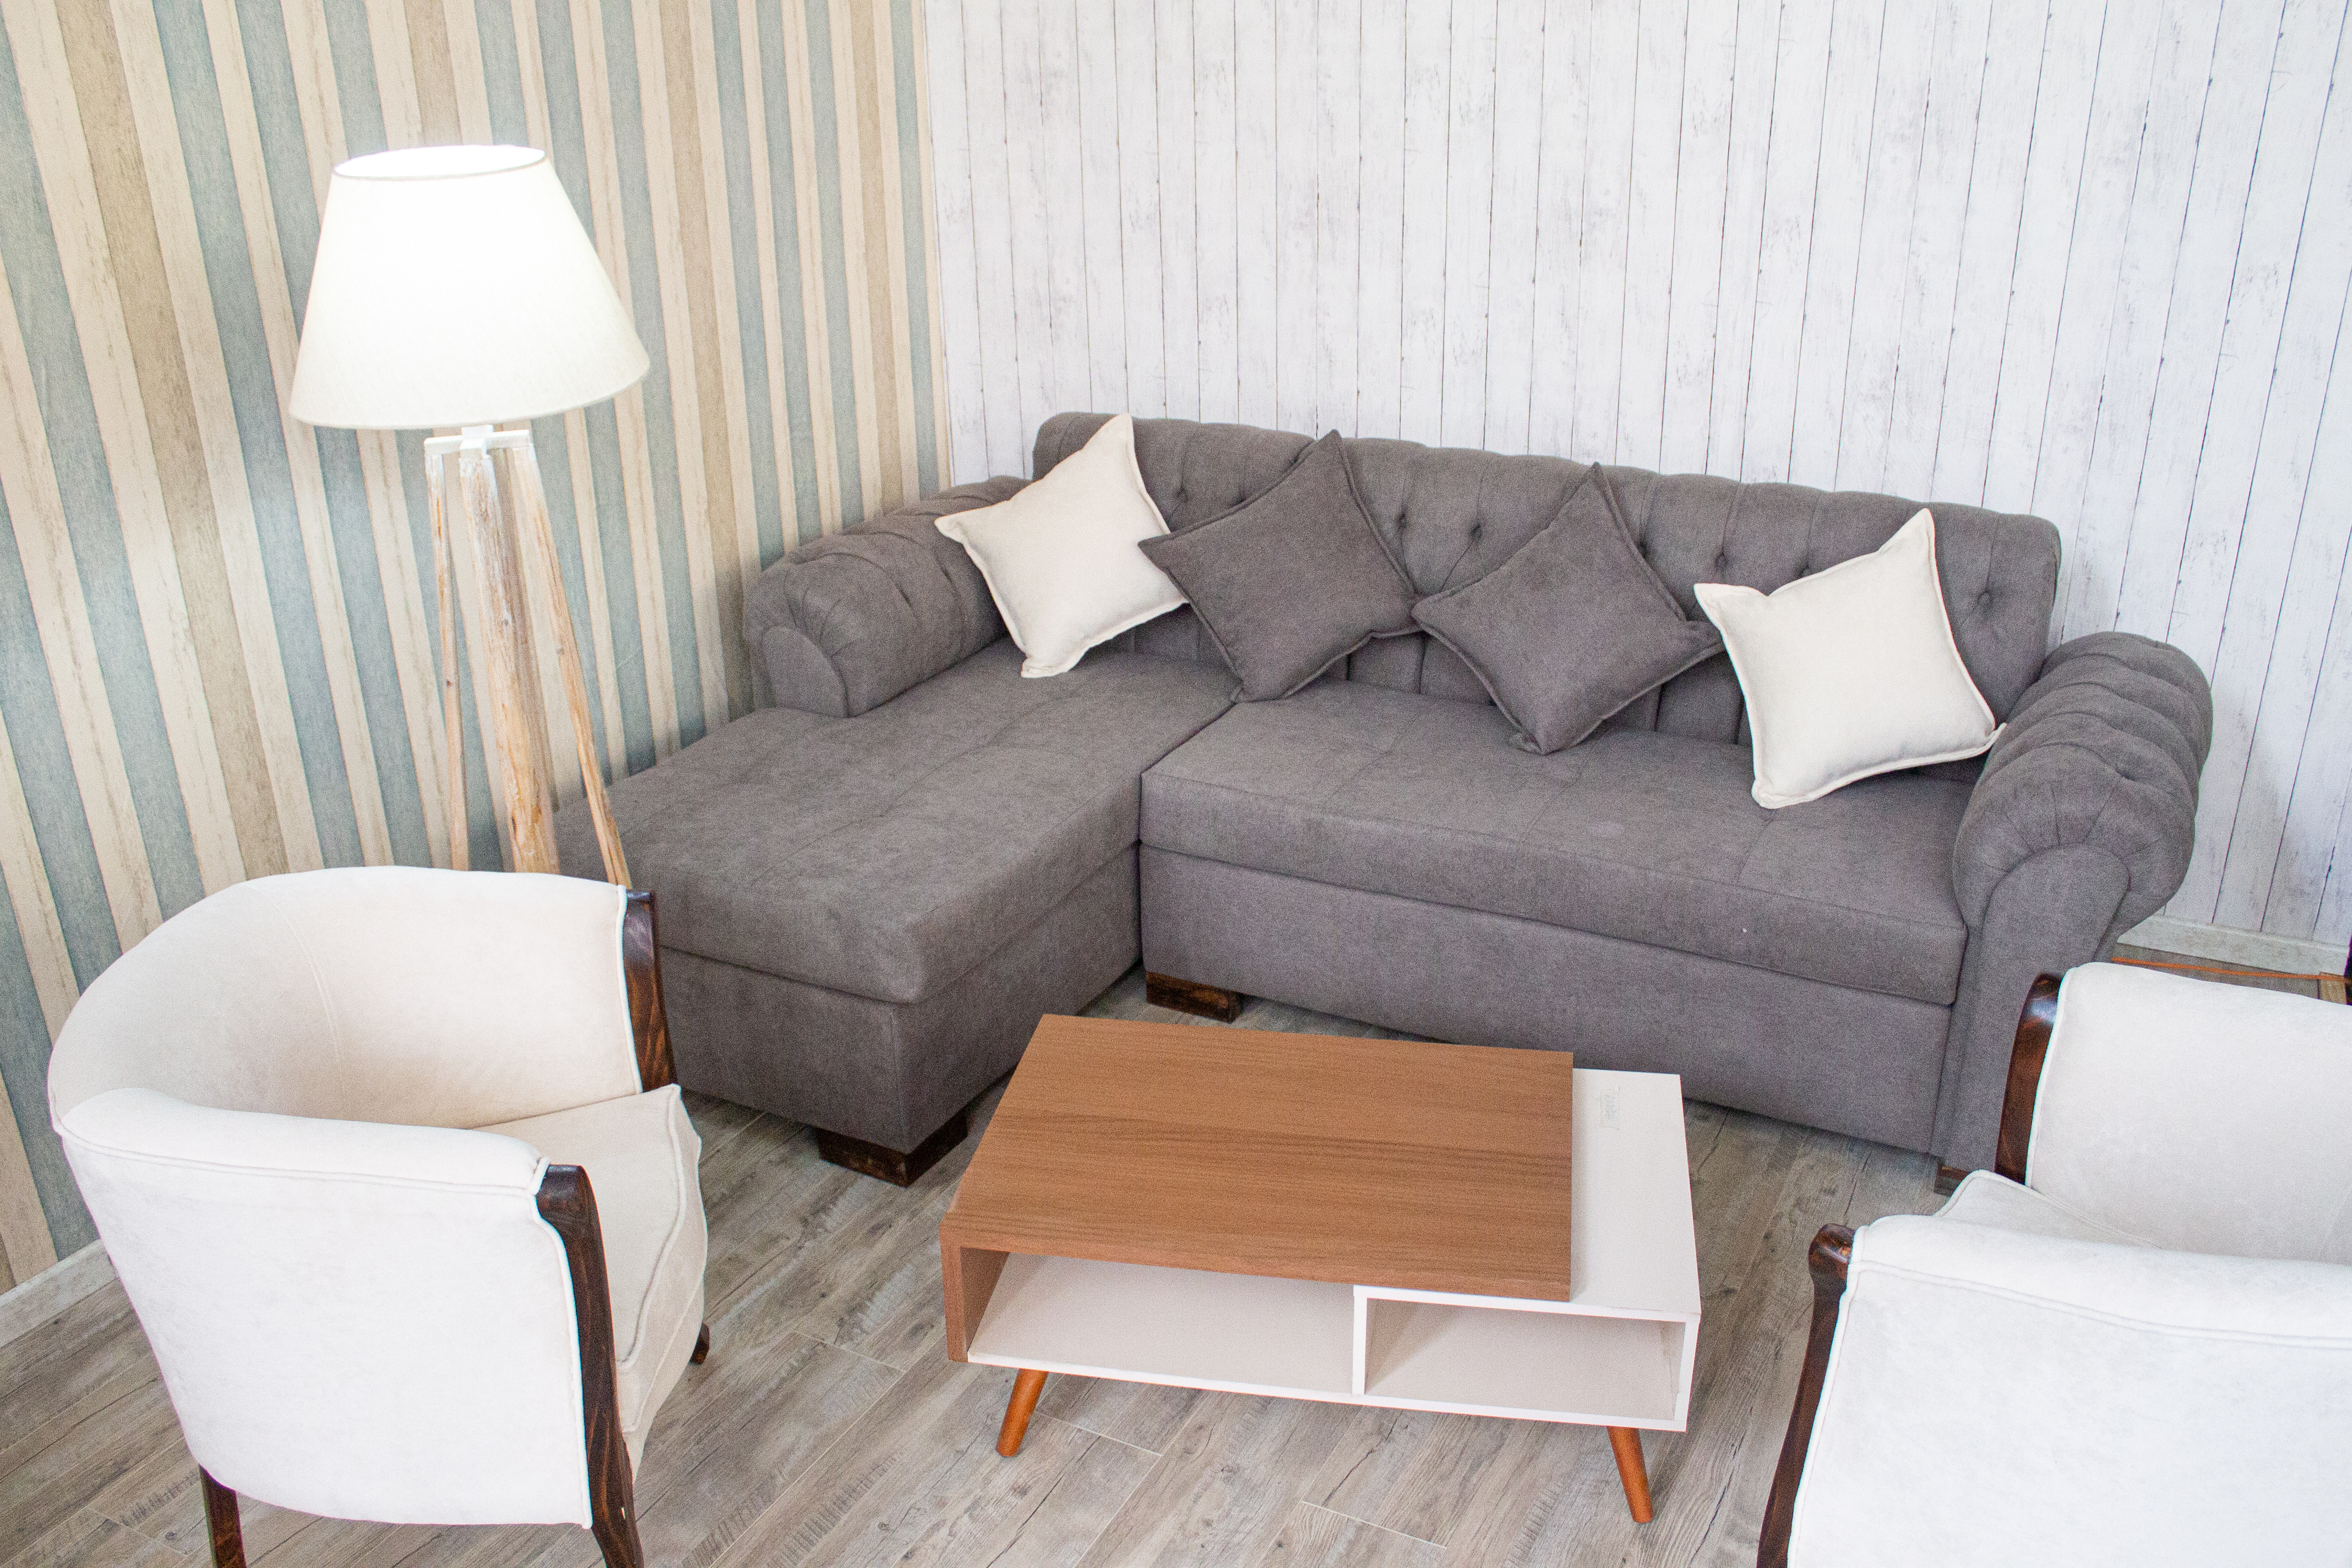
furniture, couch, property, rectangle, lighting, wood, living room, interior design, comfort, studio couch, table, floor, wall, flooring, beige, real estate, hardwood, pillow, lamp, sofa bed, throw pillow, laminate flooring, wood flooring, room, home, chair, event, outdoor furniture, armrest, shade, pattern, plywood, lampshade, Slipcover, composite material